The Message to the Planet

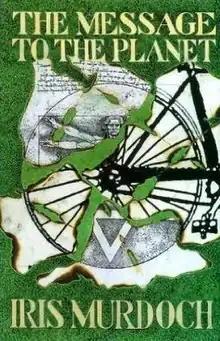
First edition

The Message to the Planet is a novel by Iris Murdoch. Published in 1989, it was her twenty-fourth novel.